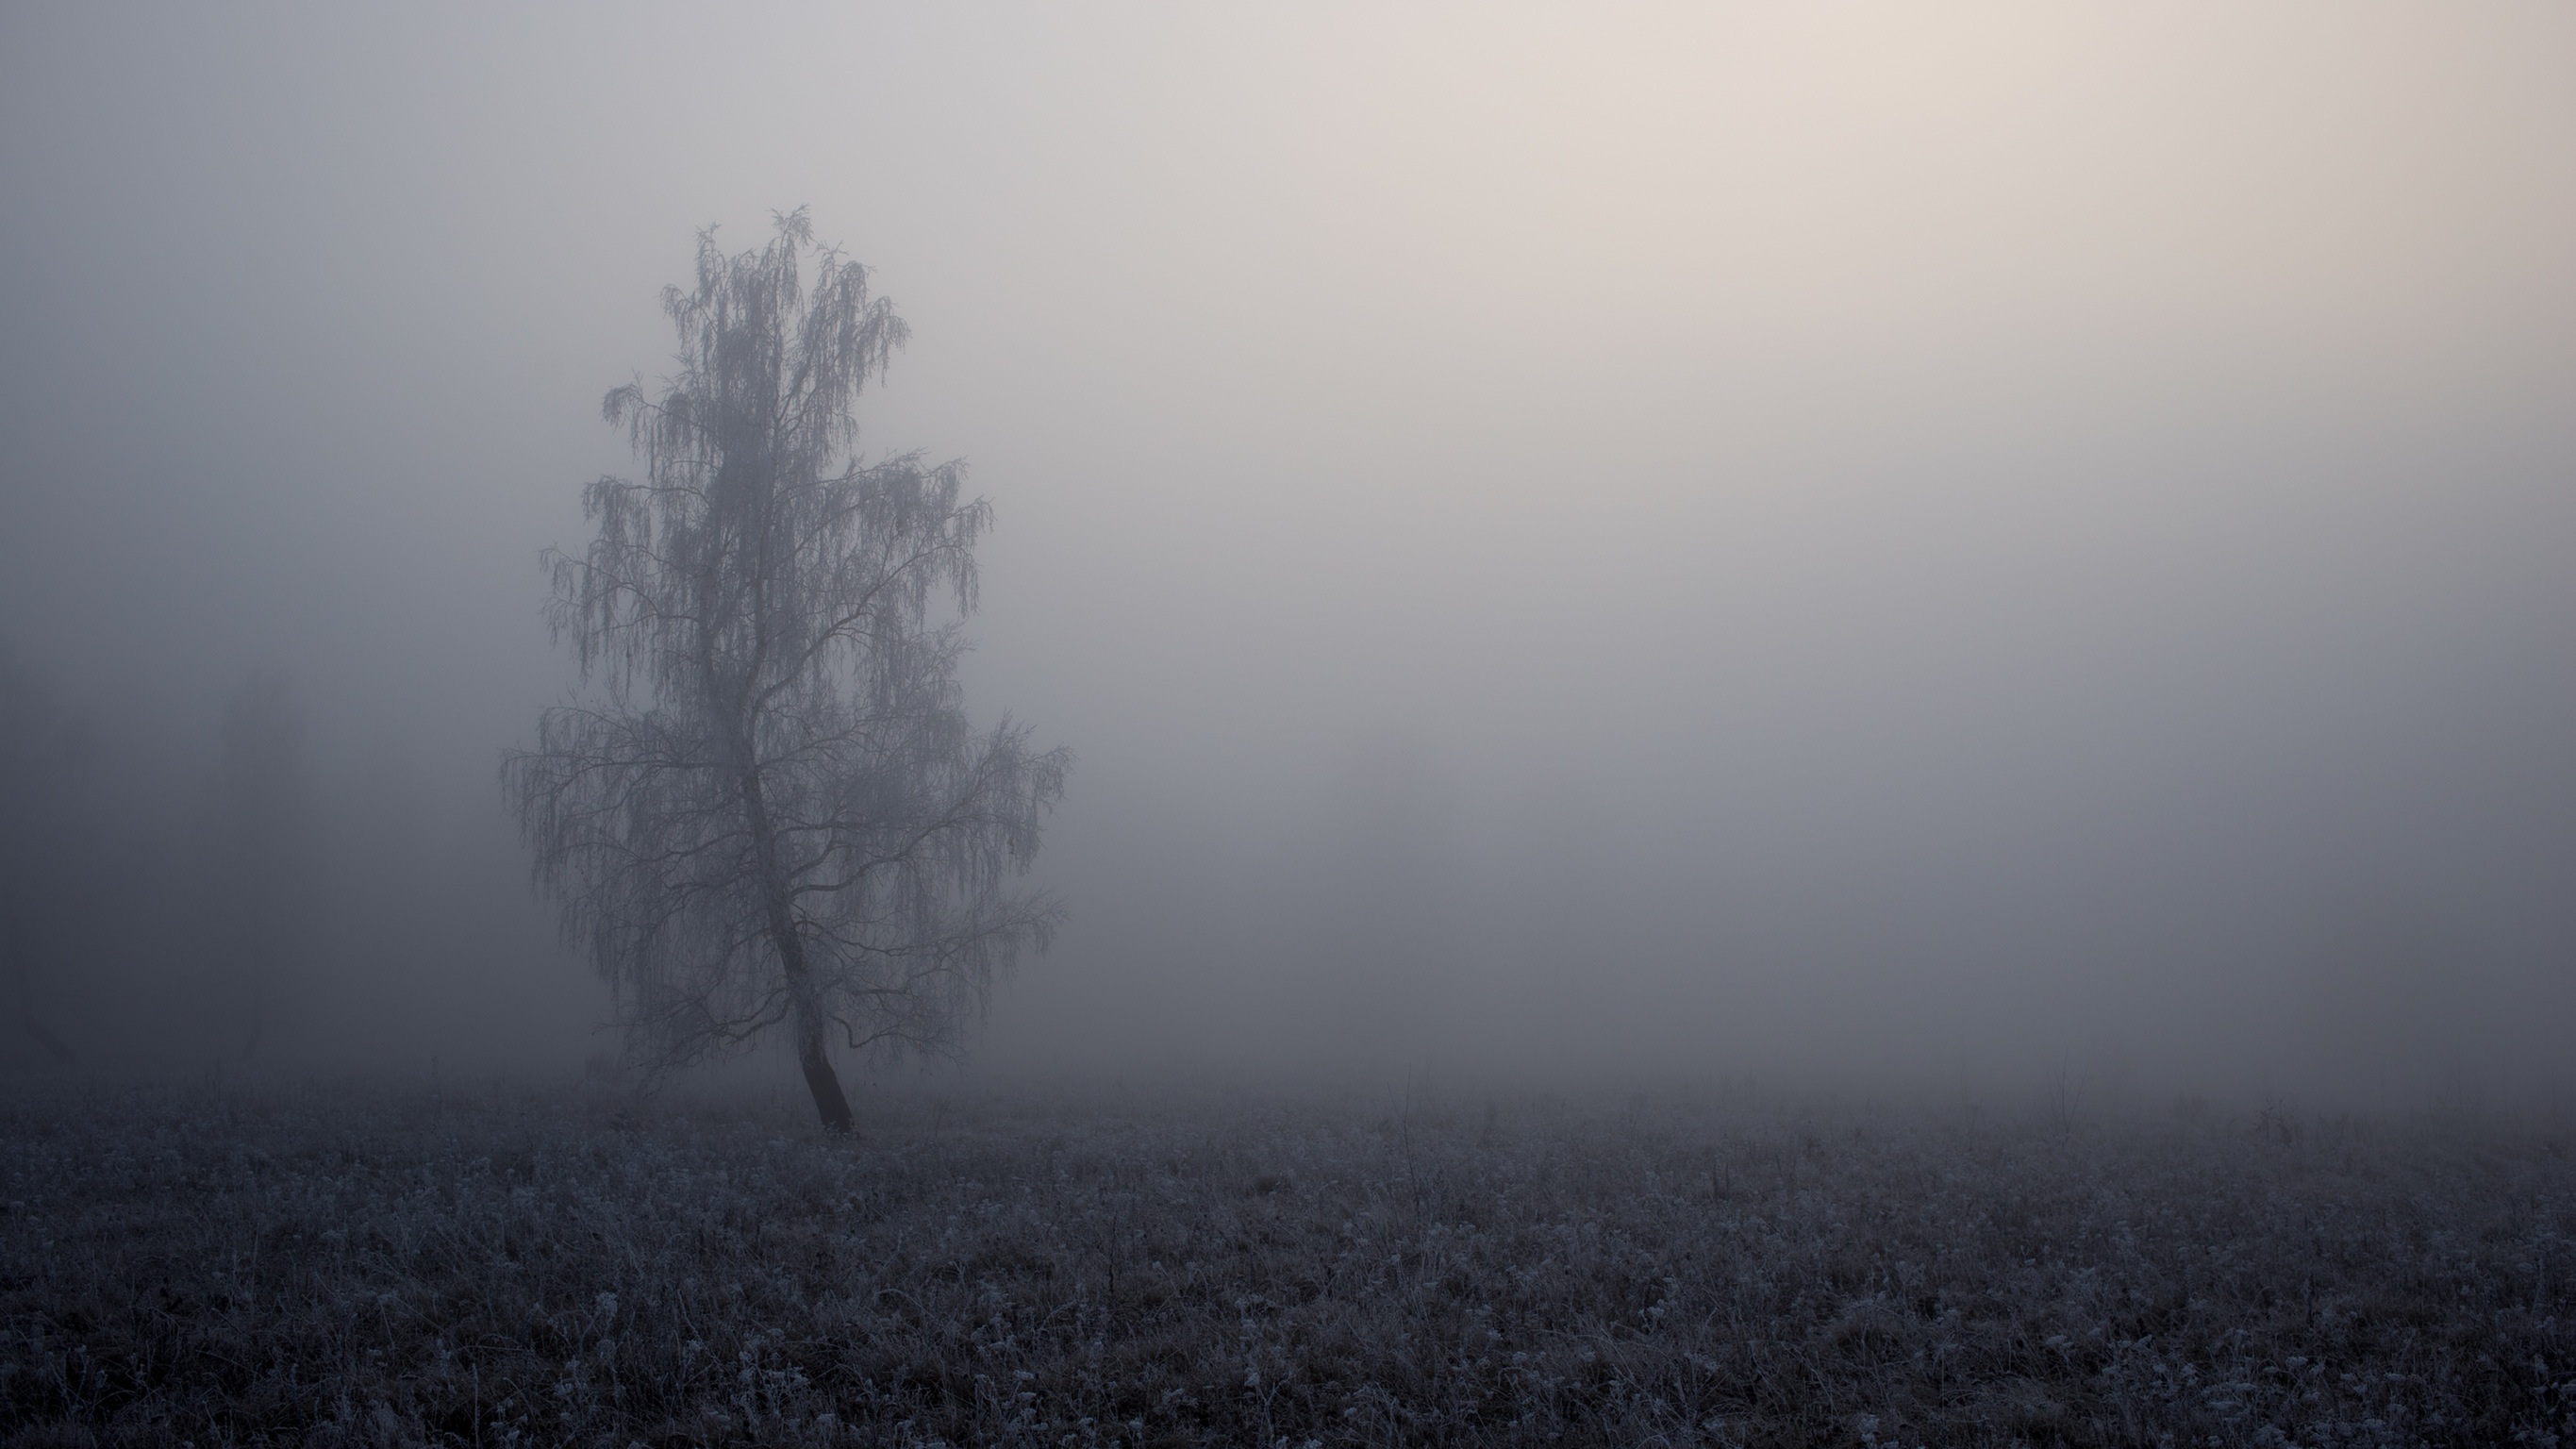
landscape, tree, nature, forest, outdoor, snow, fog, mist, morning, fall, dawn, atmosphere, natural, autumn, weather, haze, freezing, atmospheric phenomenon